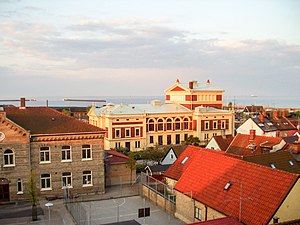
Ystad
Ystad er en by ved Skånes sydkyst med 18.350 indbyggere og kommunesæde i Ystads kommun i Skåne län, Sverige.